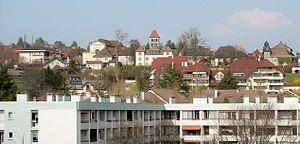
Sur la hauteur de la colline, le chef-lieu d'fr:Annecy-le-Vieux (fr:Haute-Savoie, fr:France) domine le quartier des Clarines. De gauche à droite
Annecy-le-Vieux est une ancienne commune française située dans le département de la Haute-Savoie, en région Auvergne-Rhône-Alpes. Au 1ᵉʳ janvier 2017, elle fusionne avec les communes d'Annecy, de Cran-Gevrier, de Meythet, de Pringy et de Seynod, pour former une nouvelle commune, nommée Annecy, de 121 809 habitants.